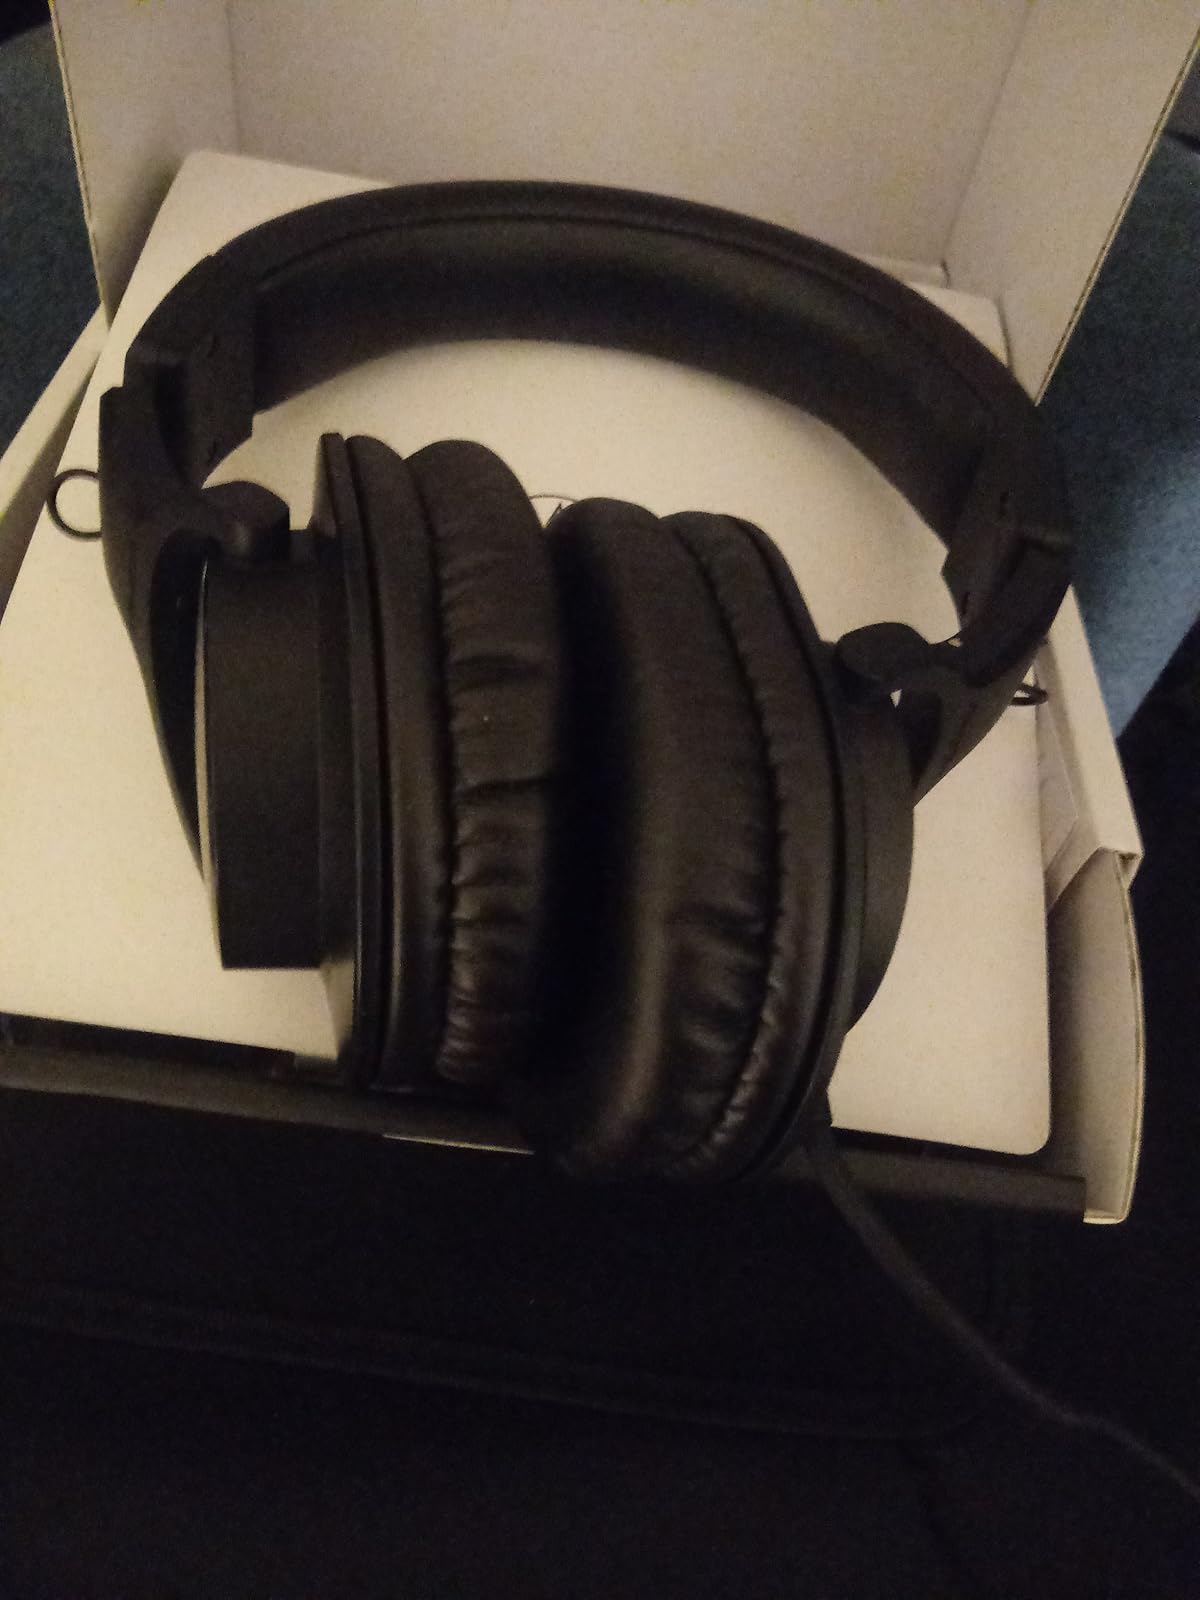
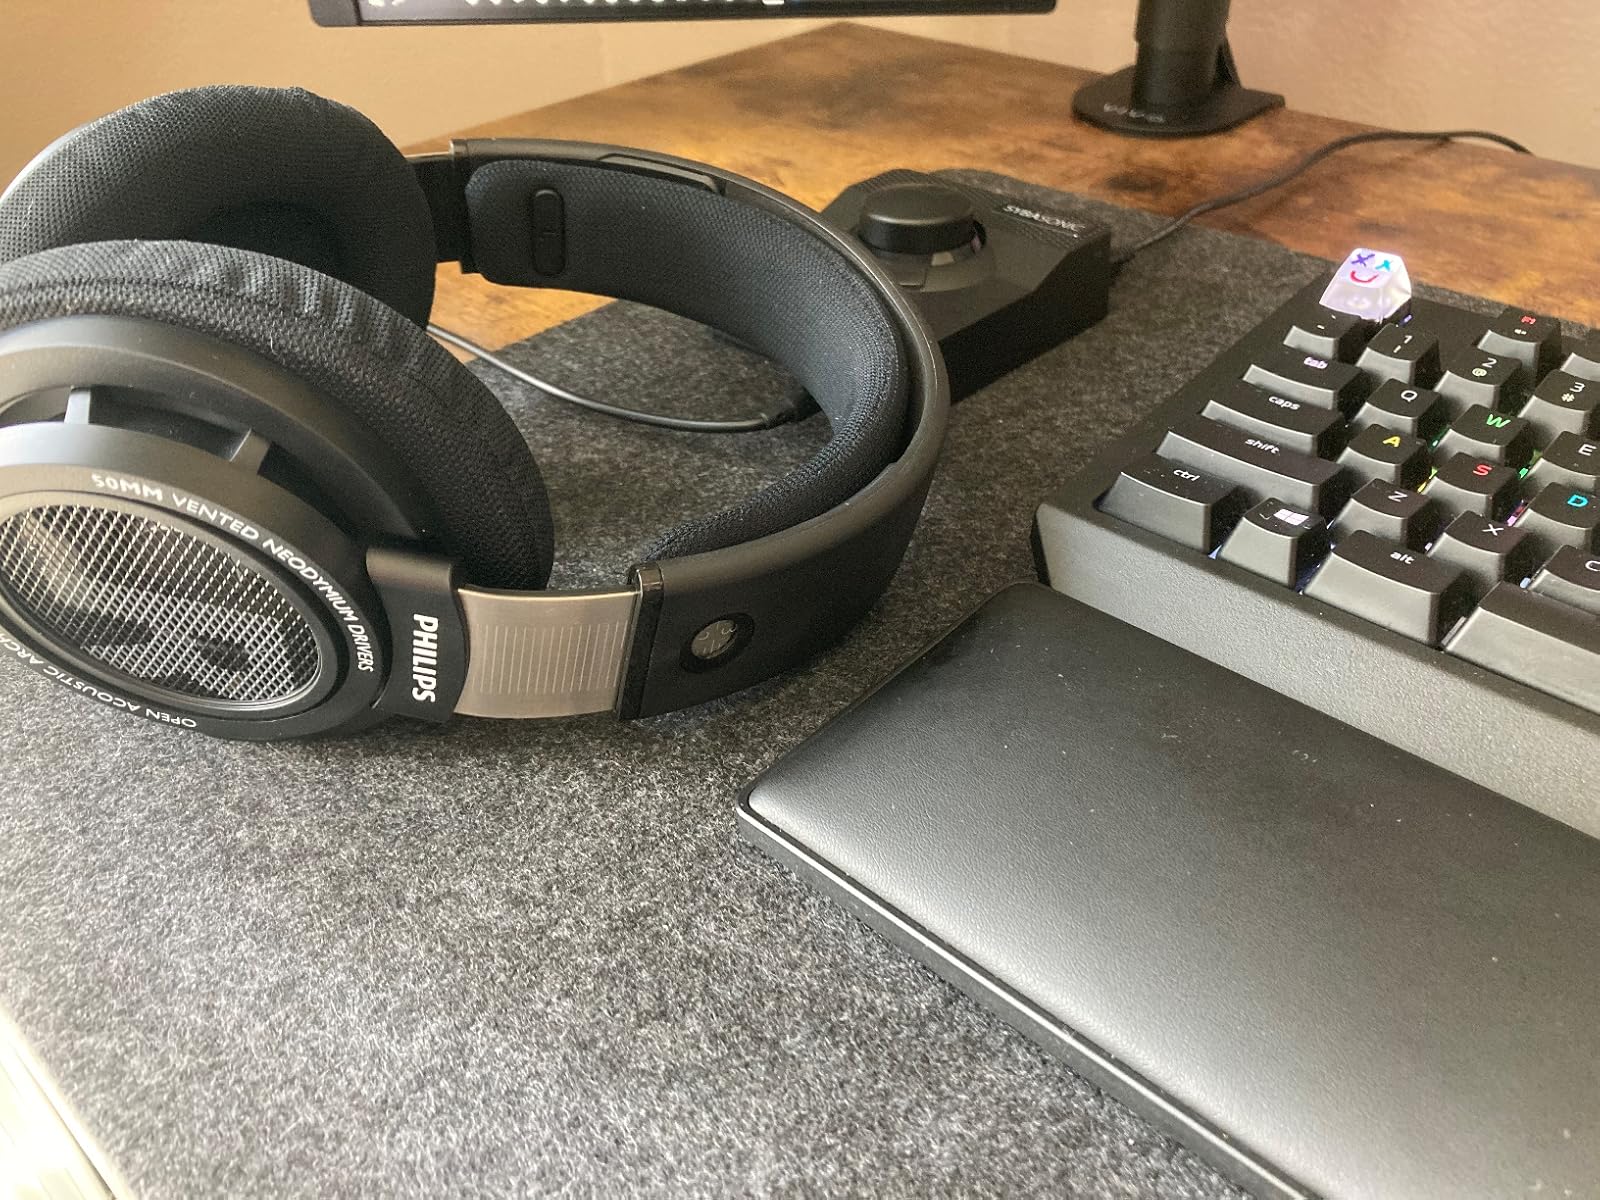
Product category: headphones
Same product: no